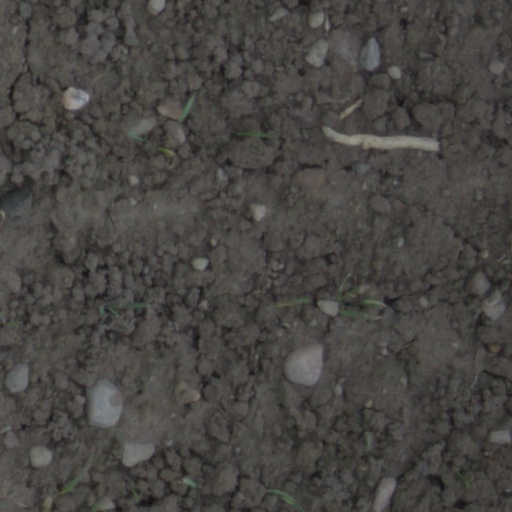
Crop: wheat